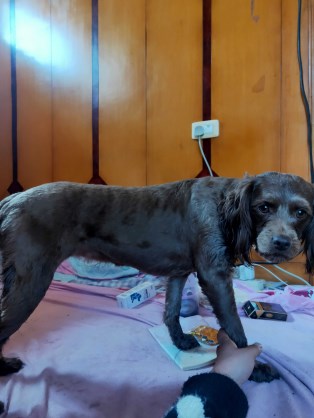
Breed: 7449-n000128-teddy